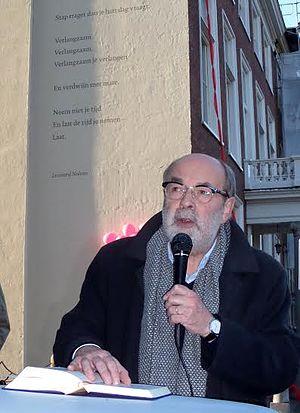
Leonard Nolens, né le 11 avril 1947 à Brée en Belgique, est un poète et diariste belge d'expression néerlandaise. Il est considéré comme l'un des plus importants poètes vivants de Flandre.